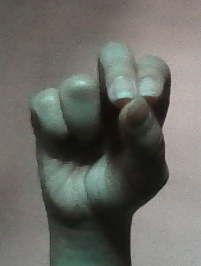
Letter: gaaf